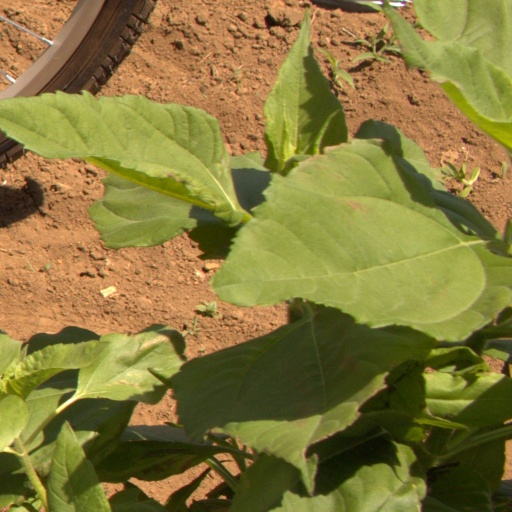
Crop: Jerusalem artichoke